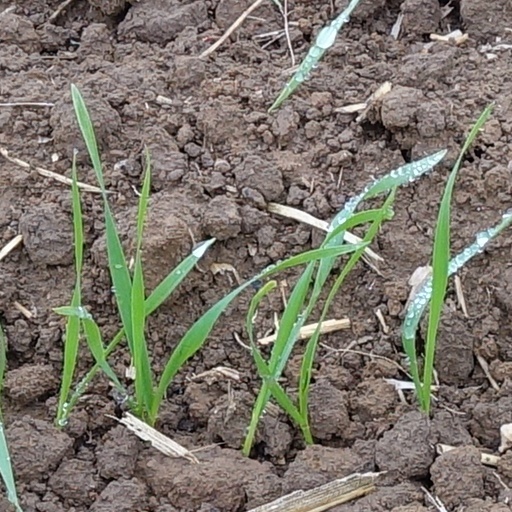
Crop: wheat